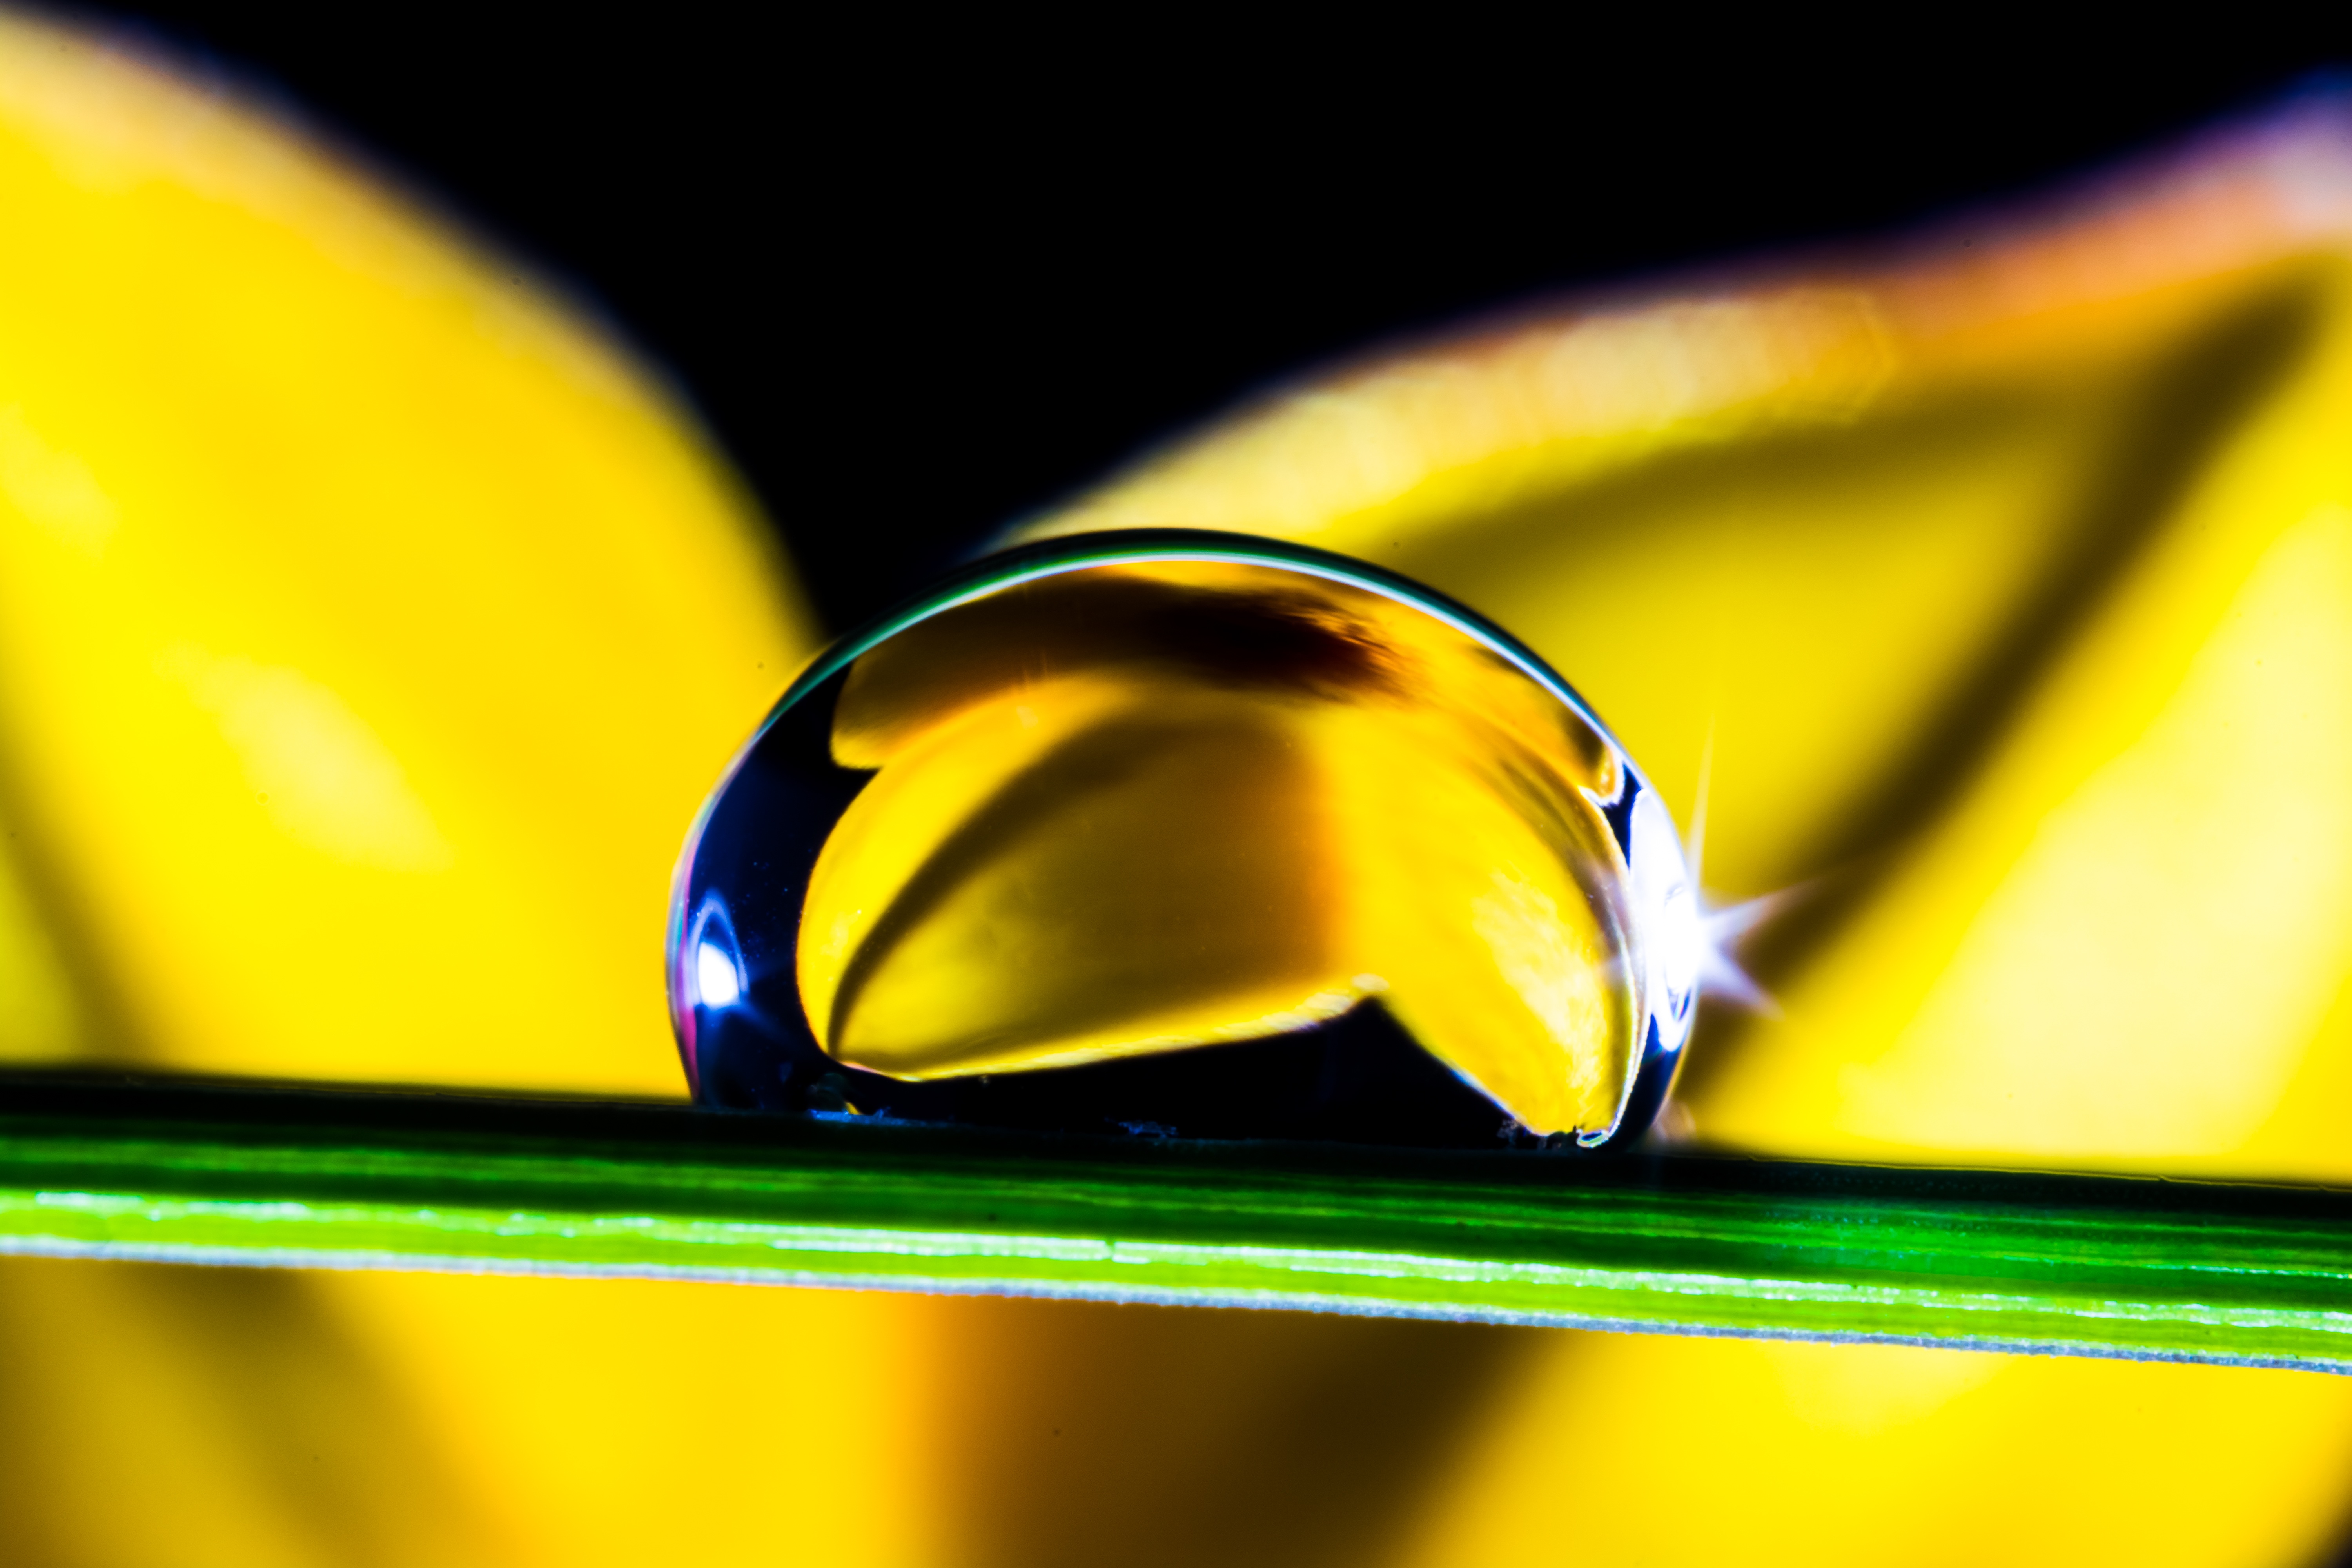
drop, light, photography, glass, macro, yellow, circle, sparkle, close up, glasses, drop of water, macro photography, computer wallpaper